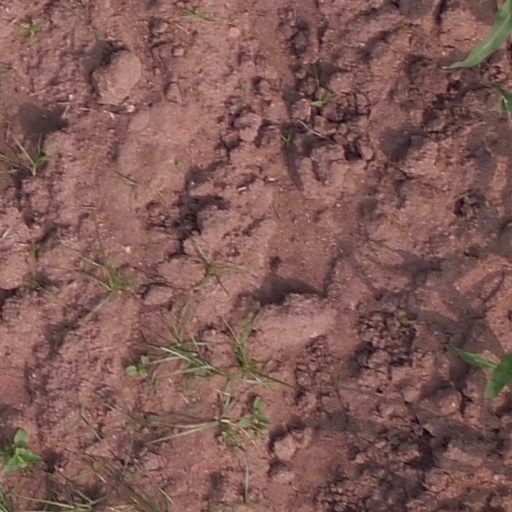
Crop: maize; corn